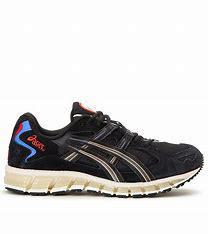
Brand: Asics
Model: Gel Kayano 5 360